Roy Hall (American football)

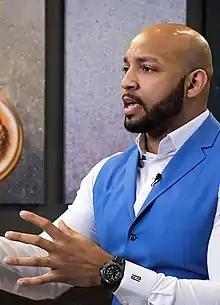
Hall in 2021

Roy Hall (born December 8, 1983) is an American former professional football player who was a wide receiver for the Indianapolis Colts of the National Football League (NFL). He played college football for the Ohio State Buckeyes, completing his college career in the 2007 BCS National Championship Game. He was selected by the Indianapolis Colts in the fifth round of the 2007 NFL draft.